Craiova

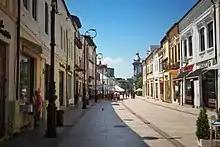
Lipscani Street in Craiova

The period following the Independence War was a time of economic and cultural progress. As a result, at the end of the 19th century, the city of Craiova, with its 40,000 inhabitants, had developed small factories (producing chemicals, farming utilities, and construction materials) and textile factories. On October 26, 1896, the Craiova power station entered service (with AEG equipment working at 310 CP, supplying 365 streetlights on 39 streets, forming a 30 km-long network); Craiova was the first city in the country to be supplied with electric power by internal combustion engines.